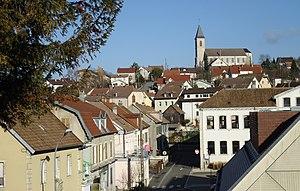
Vue sur l'église et la place Salengro
Beaucourt est une commune française située dans le département du Territoire de Belfort en région Bourgogne-Franche-Comté.